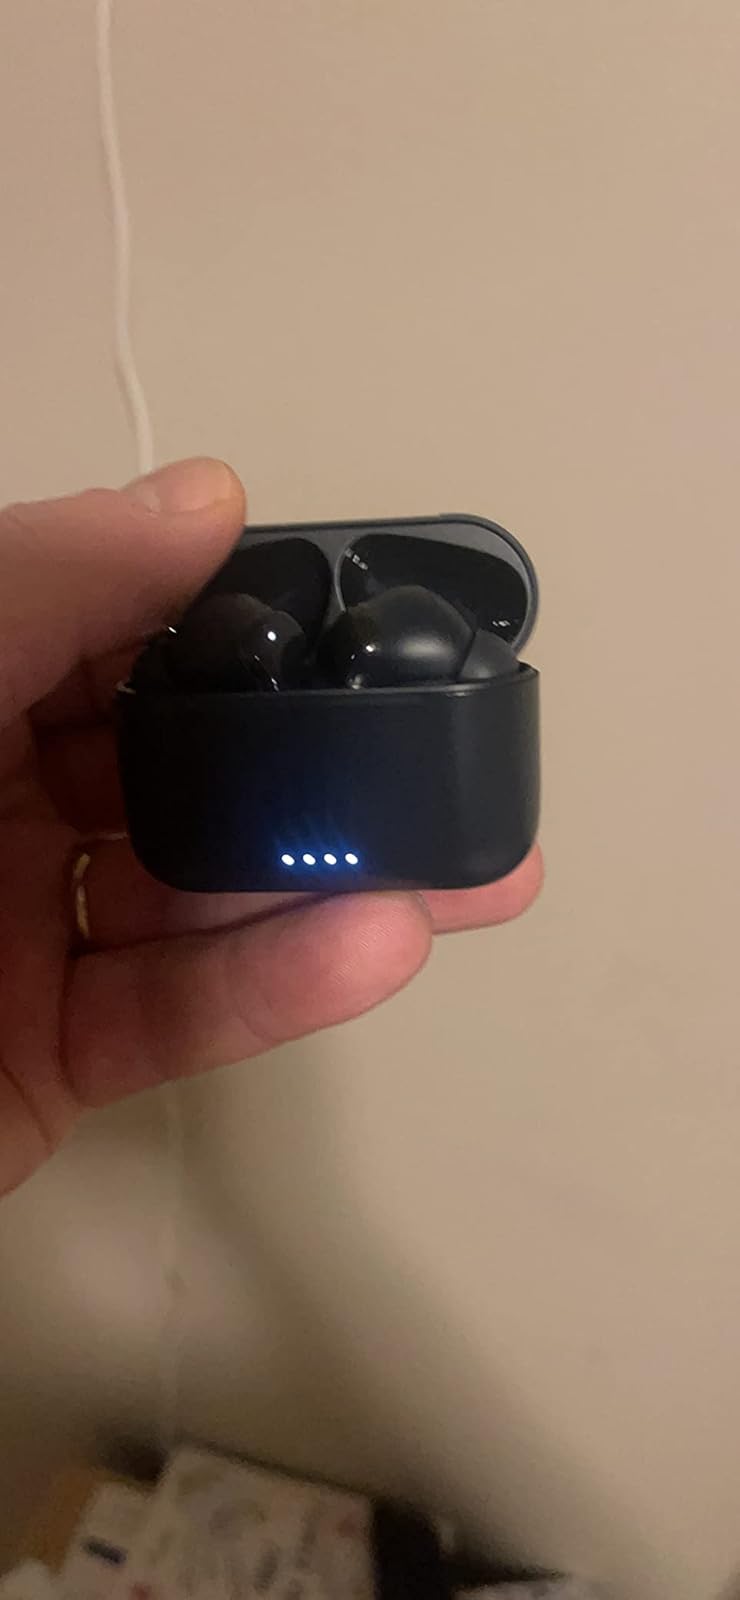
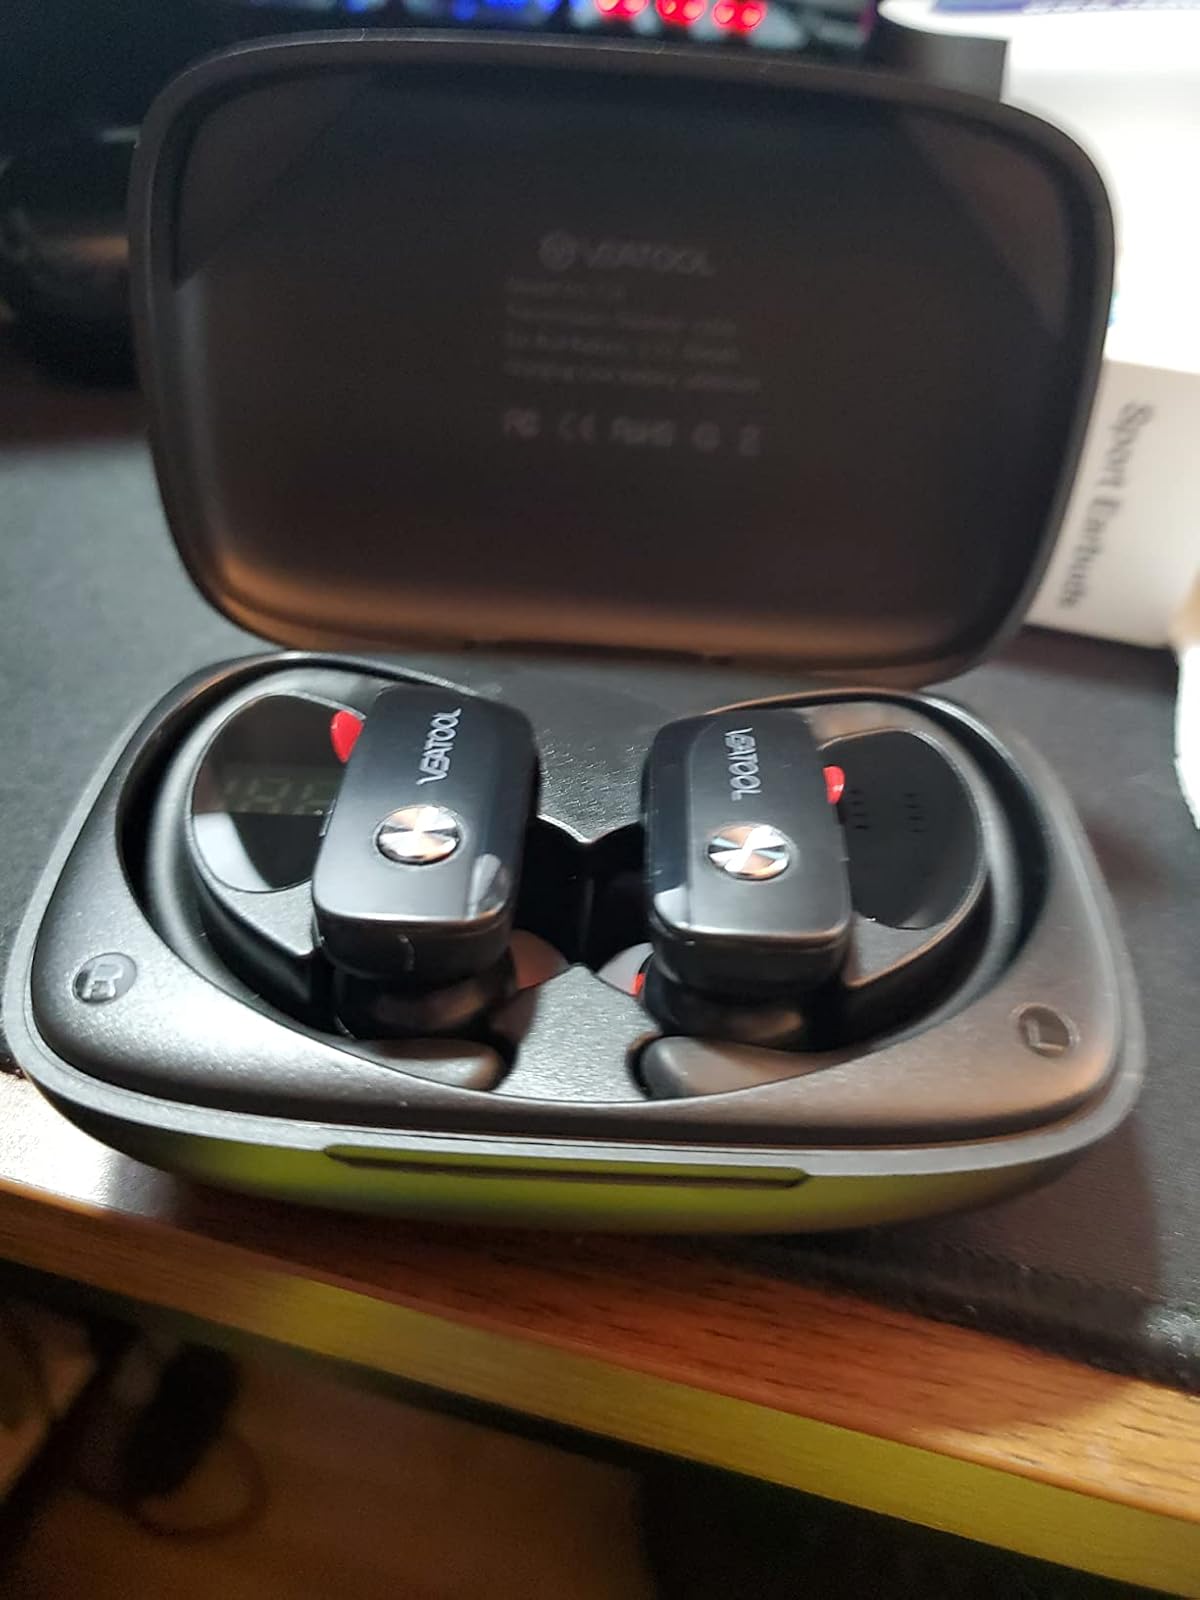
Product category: earbuds
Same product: no